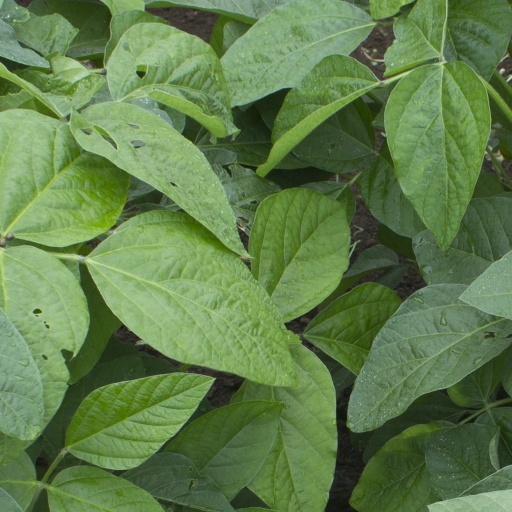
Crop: soybean